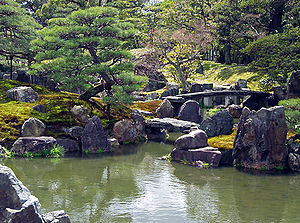
Japansk have
Eksempel på japansk have: